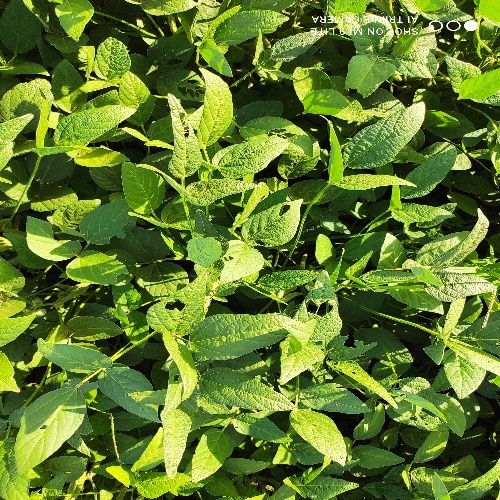
Label: Caterpillar